Fiqh al-aqallīyāt

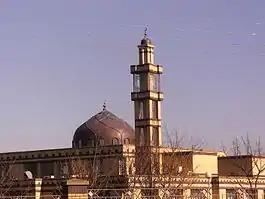
The Islamic Cultural Center of Ireland in Dublin, where the European Council for Fatwa and Research, oriented towards fiqh al-aqallīyāt, is based.

Fiqh al-aqallīyāt (Arabic "فقه الأقليات" "jurisprudence of minorities, minority fiqh") is a concept of principles of Islamic jurisprudence that has been discussed since the late 1990s, particularly among Arabic-speaking Muslims. It aims to develop a new system of Islamic behavioral norms that offers solutions for the specific ethical and religious problems of Muslim minorities living in Western countries by drawing on "Ijtihad", i.e. finding norms through independent judgment. "Tāhā Jābir al-ʿAlwānī" (1935–2016), the founder and former chairman of the Fiqh Council of North America (FCNA), played a leading role in developing the concept. He coined the term and created one of the first program writings on "fiqh al-aqallīyāt" in 2000. According to "al-ʿAlwānī", the minority fiqh is intended to help "overcome the psychological and spiritual division experienced by Muslim minorities, especially in the West, by making them a partner in these societies in happiness and unhappiness."